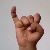
The image shows a hand gesture representing the letter 'I' in Indian Sign Language.